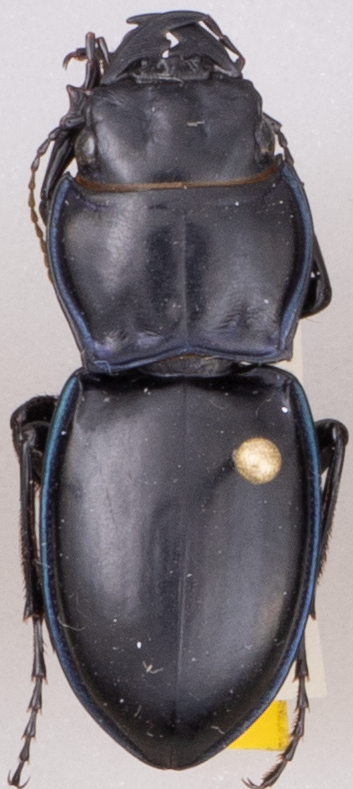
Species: Pasimachus elongatus
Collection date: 2022-08-31
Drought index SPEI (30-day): -1.22
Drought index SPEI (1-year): -0.372
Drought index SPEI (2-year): -0.32